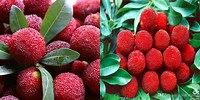
Label: others